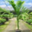
Label: palm_tree